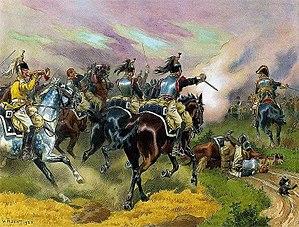
Le général Nansouty chargeant une batterie autrichienne à la tête de ses cuirassiers, 1809.
Étienne Marie Antoine Champion de Nansouty, né le 30 mai 1768 à Bordeaux dans l'actuel département de la Gironde et mort le 12 février 1815 à Paris, fut un général français de la Révolution et de l’Empire. Après avoir brillamment servi dans la cavalerie au cours des guerres révolutionnaires, il fut élevé au grade de général de division en 1803 et occupa par la suite des commandements importants lors des guerres napoléoniennes.